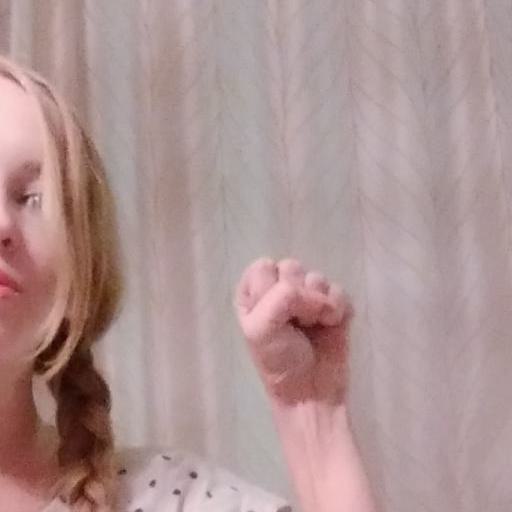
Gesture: fist